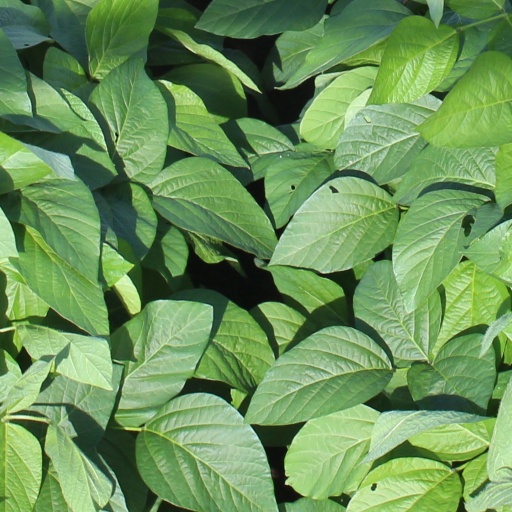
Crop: soybean